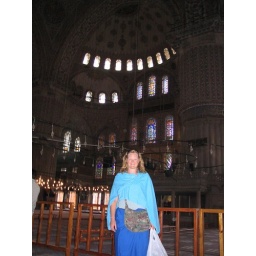
thought i'd keep with the theme and dress myself in blue